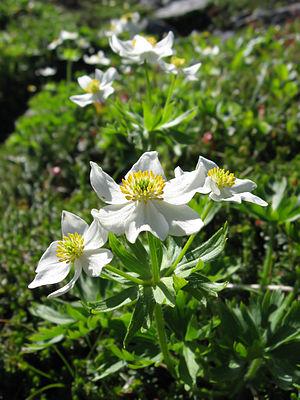
Anémone à feuilles de narcisse Hornjoserbsce: Nartušowy podlěsk Italiano: Anemone narcissiflora 日本語: ハクサンイチゲ